Ordos International Circuit

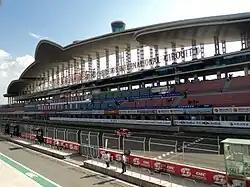
The main grandstand at Ordos International Circuit.

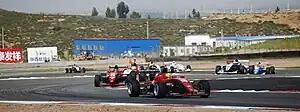
Formula Pilota China race at Ordos International Circuit.

Ordos International Circuit, built in 2010, is a motorsport facility located in Kangbashi New Area, Ordos City, Inner Mongolia, China. It hosted a round of the China Touring Car Championship, Scirocco Cup China and Superleague Formula in 2010. The circuit is long with 18 corners and resembles a galloping horse.